Kate Shelley

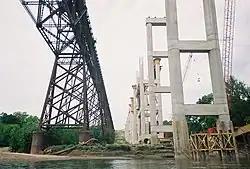
Original steel trestle on the left; new concrete/steel bridge (under construction) on the right.

The Kate Shelley Railroad Museum was built in same location where the Moingona railroad depot was situated in 1881. The Shelley family donated a collection of letters and papers of family members of Shelley, 1860–1911, to Iowa State University. The timetable accents for Metra's Union Pacific West Line are printed in "Kate Shelley Rose" pink.